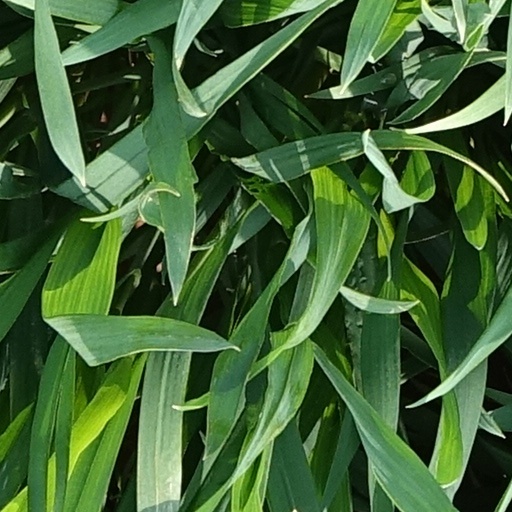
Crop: wheat